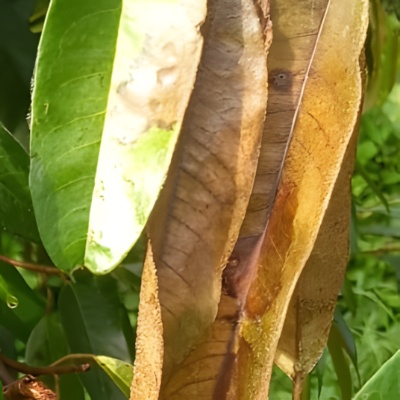
Label: Leaf_Rhizoctonia